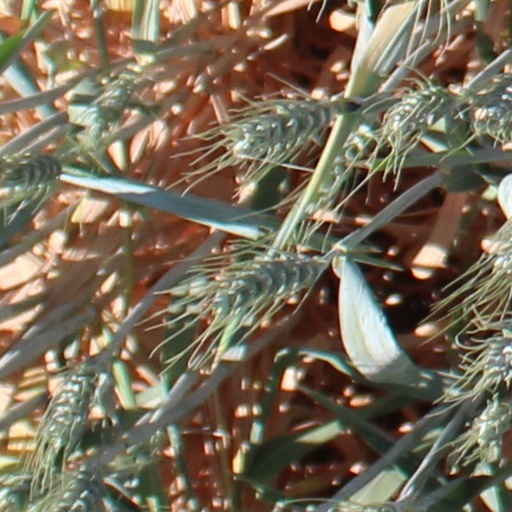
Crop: wheat